Merikasarmi

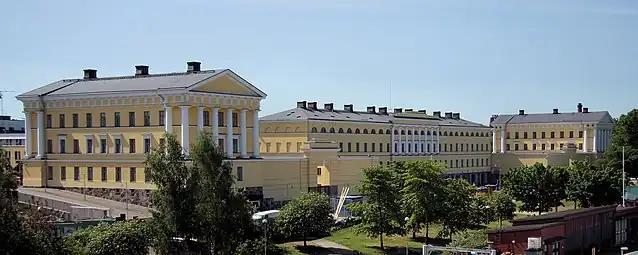
The northern facade of Merikasarmi, facing the sea shore.

Merikasarmi (originally known as "Katajanokan kasarmi") is a barracks building in Katajanokka, Helsinki, Finland, originally built for the military of the Russian Empire from 1816 to 1820, which currently houses the premises of the Ministry for Foreign Affairs in Finland. The barracks was designed by Carl Ludvig Engel. Before the Foreign Ministry moved to the area in the late 1980s, the buildings were renovated and partly rebuilt according to the plans of Professor of Architecture Erik Kråkström.